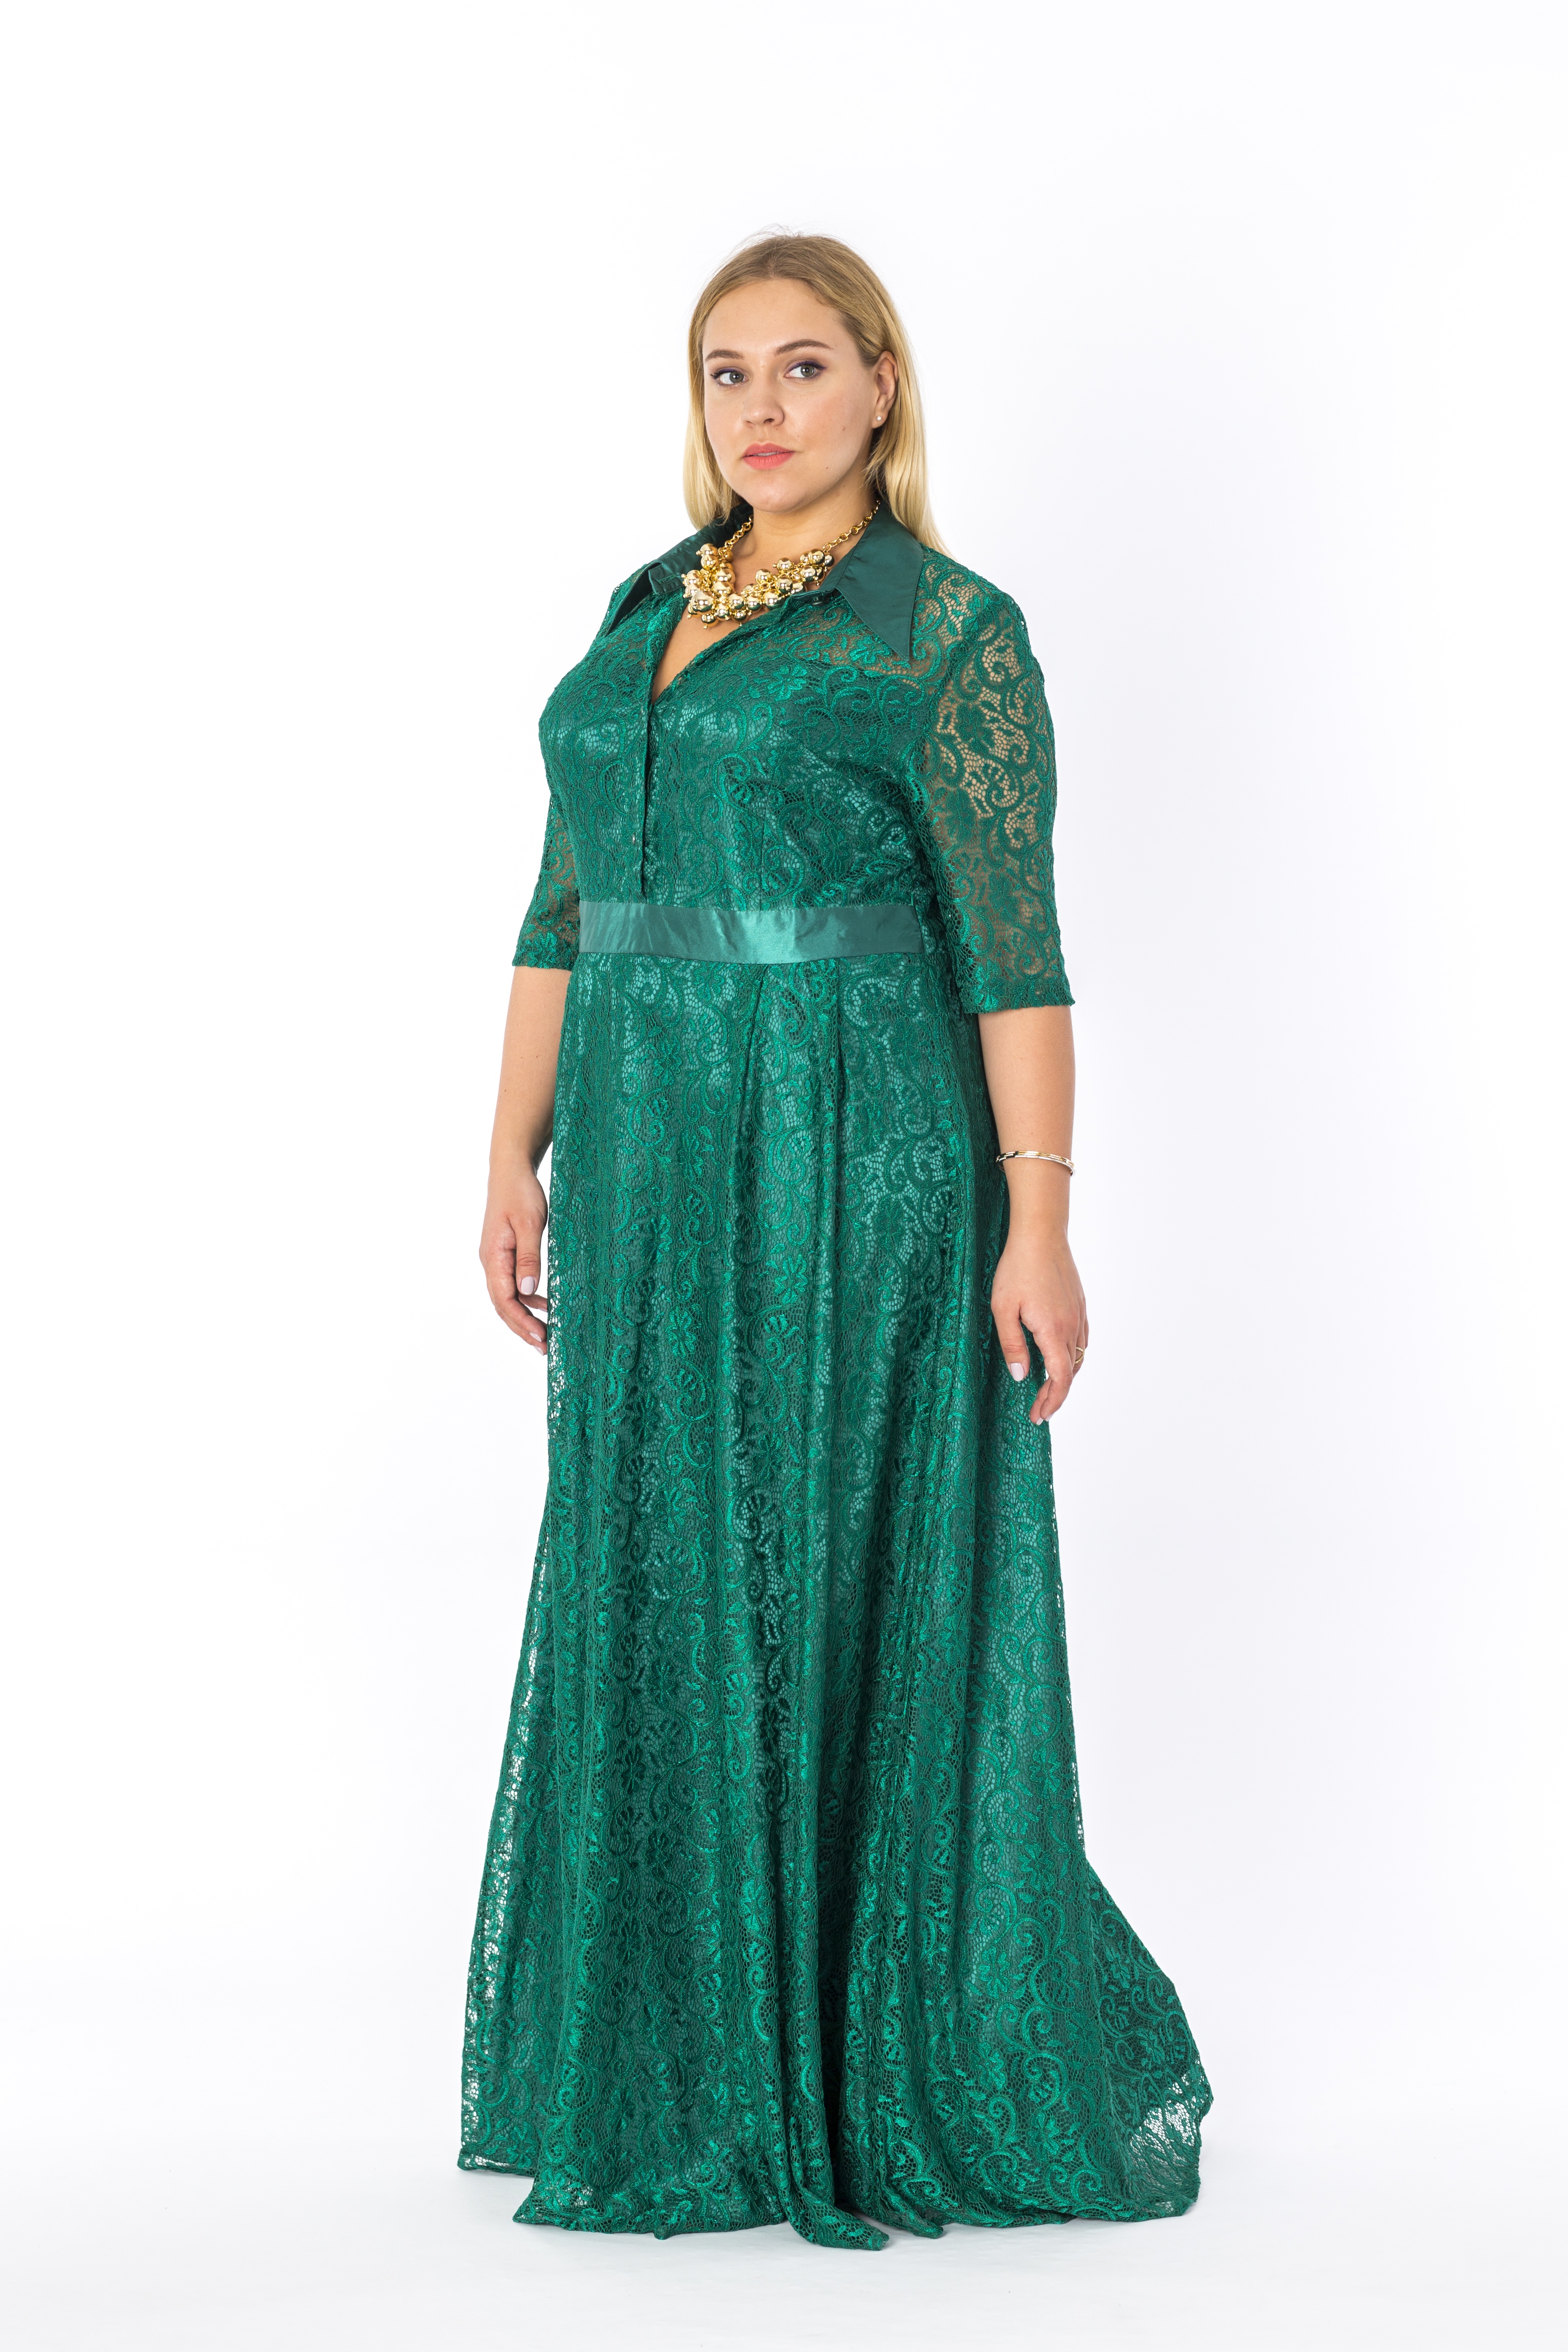
woman, pattern, model, green, fashion, clothing, textile, dress, turquoise, peach, xxl, sari, style, magenta, gown, dresses, abdomen, sleeve, photo shoot, big size, formal wear, fashion for the full, day dress